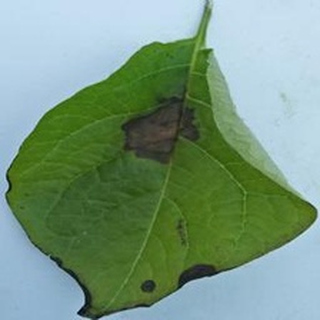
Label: potato_late_blight